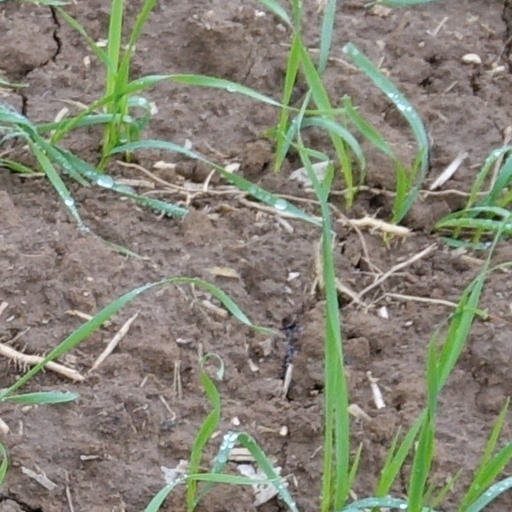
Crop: wheat